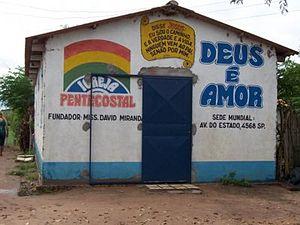
Palma est un quartier de la ville brésilienne de Santa Maria, Rio Grande do Sul. Le quartier est situé dans district de Palma.